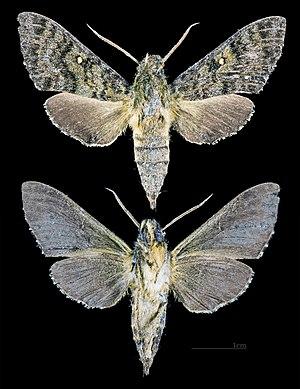
Pseudodolbina est un genre de lépidoptères de la famille des Sphingidae, de la sous-famille des Sphinginae et de la tribu des Sphingini.
La tribu des Sphingini regroupe des lépidoptères de la famille des Sphingidae, de la sous-famille des Sphinginae.